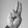
ASL letter: U